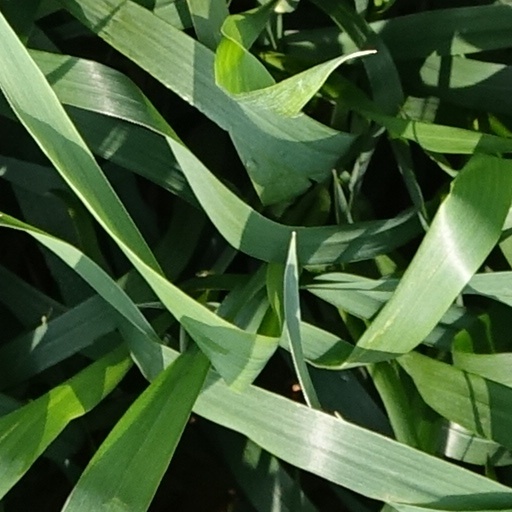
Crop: wheat